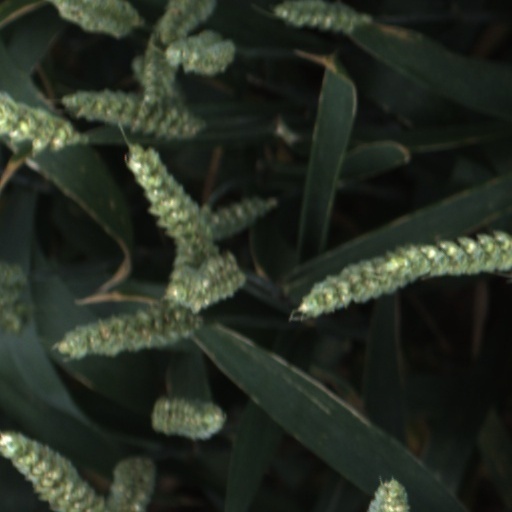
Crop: wheat